Brading Roman Villa

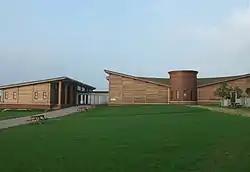
Site museum housing the mosaics and walls

Brading Roman Villa was a Roman courtyard villa which has been excavated and put on public display in Brading on the Isle of Wight.